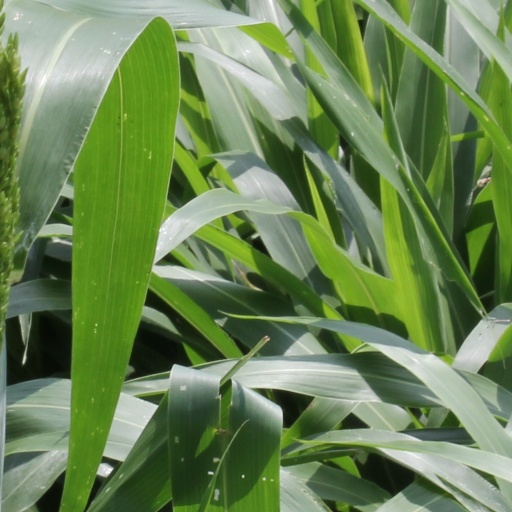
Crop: sorghum